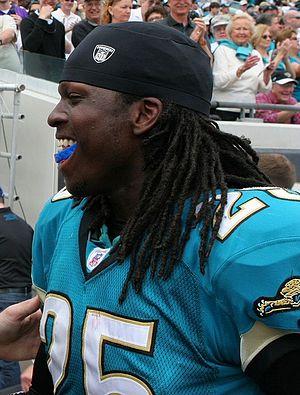
Reggie Nelson, né le 21 septembre 1983 à Melbourne en Floride, est un joueur américain de football américain évoluant au poste de safety.